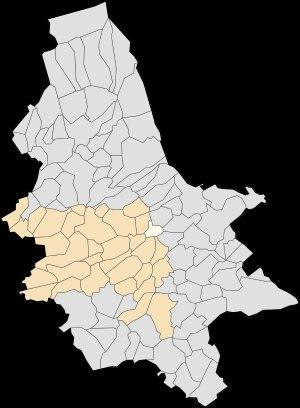
Wisques est une commune française située dans le département du Pas-de-Calais en région Hauts-de-France. Ce petit village a la particularité d'abriter deux abbayes bénédictines, l'une masculine, l'autre féminine.